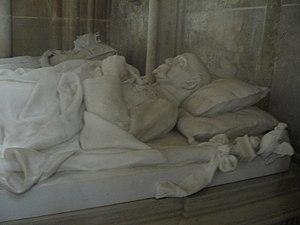
Gisants d'Henri d'Orléans (1822-1897) et de Marie Caroline de Bourbon-Siciles (1822-1869), le duc et duchesse d'Aumale